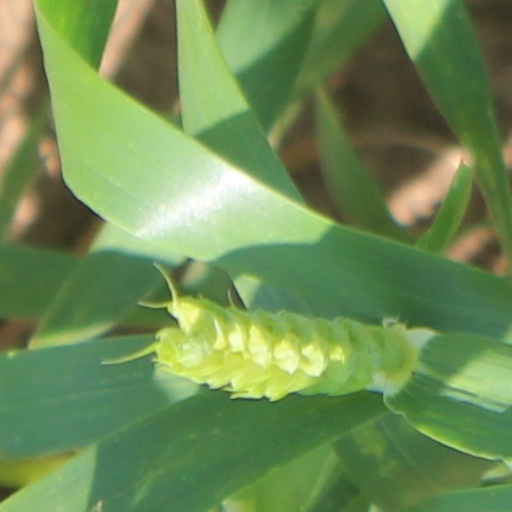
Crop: wheat